Libyan Political Dialogue Forum

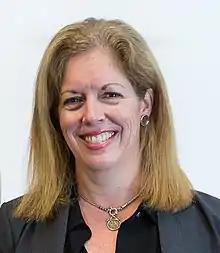
Stephanie Williams, as Acting Special Representative of the Secretary-General of the United Nations for Libya and deputy head of UNSMIL, launched the Libyan Political Dialogue Forum in late 2020.

The Libyan Political Dialogue Forum (LPDF) is an intra-Libyan political body involved in series of meetings started in late 2020, initially aiming to lead to Libyan elections, Libyan peace process and "democratic legitimacy of Libyan institutions", mainly taking place in the context of the Second Libyan Civil War. The LPDF continued in 2020, involving both Government of National Unity and the Government of National Stability as leading elements of the peace process.